Pyjamarama

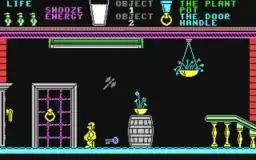
Commodore 64 screenshot

The game is made up of static single-screen rooms, each of which can include platforms in various arrangements, objects to pick up, and enemies to avoid. Wally can walk through the screens to progress through the game's map and to pick up objects. Wally can carry two items in a first in, first out arrangement. Contact with an enemy drains Wally's "snooze energy", and if it runs out, Wally loses one of his lives. Snooze energy can be regained by drinking milk, which appears at various locations in the game. When all lives are lost, Wally returns to sleep and does not wake up until late in the morning, losing the game.